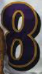
Number: 8